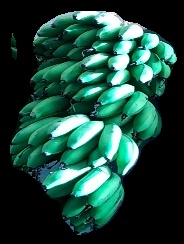
Variety: rasbale
Grade: grade2